Tomb of Hetepheres I

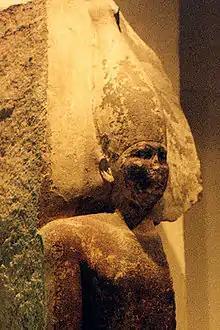
King Sneferu, whose wife is generally believed to be Hetepheres.

The uninscribed alabaster sarcophagus (JE 51899) stood on the east wall of the burial chamber, one meter behind the entrance. It measures 2 m × 85 cm with a height of 80 cm. The lid is 5 cm thick on the outside, but this is due to a 5 cm wide and 4 cm deep projection that held it in place. The ends of the lid had two protruding handles. The excavators found that a metal tool had been used along the top edge of the box to pry open the lid, and fragments of the top edge were found along the wall side, in a box filled with linen in the south corner of the tomb, and along the south wall of the tomb. These were the first indications that the contents of the coffin had been disturbed, and indeed it was found empty.